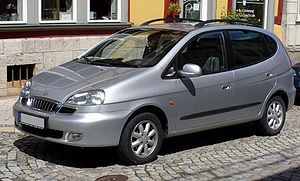
Daewoo Tacuma
Daewoo Tacuma var en mellem 2000 og 2008 bygget kompakt MPV fra den sydkoreanske bilfabrikant GM Daewoo.